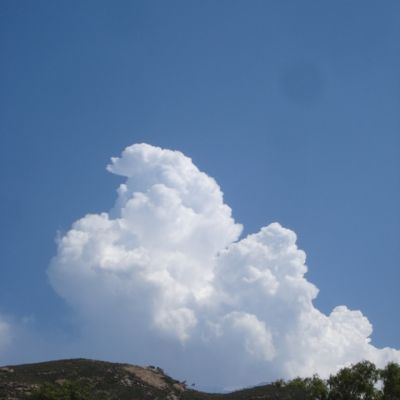
Cloud type: Cumulus (Cu)